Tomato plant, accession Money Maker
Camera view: vertical (180 deg); turntable rotation: 270 degrees
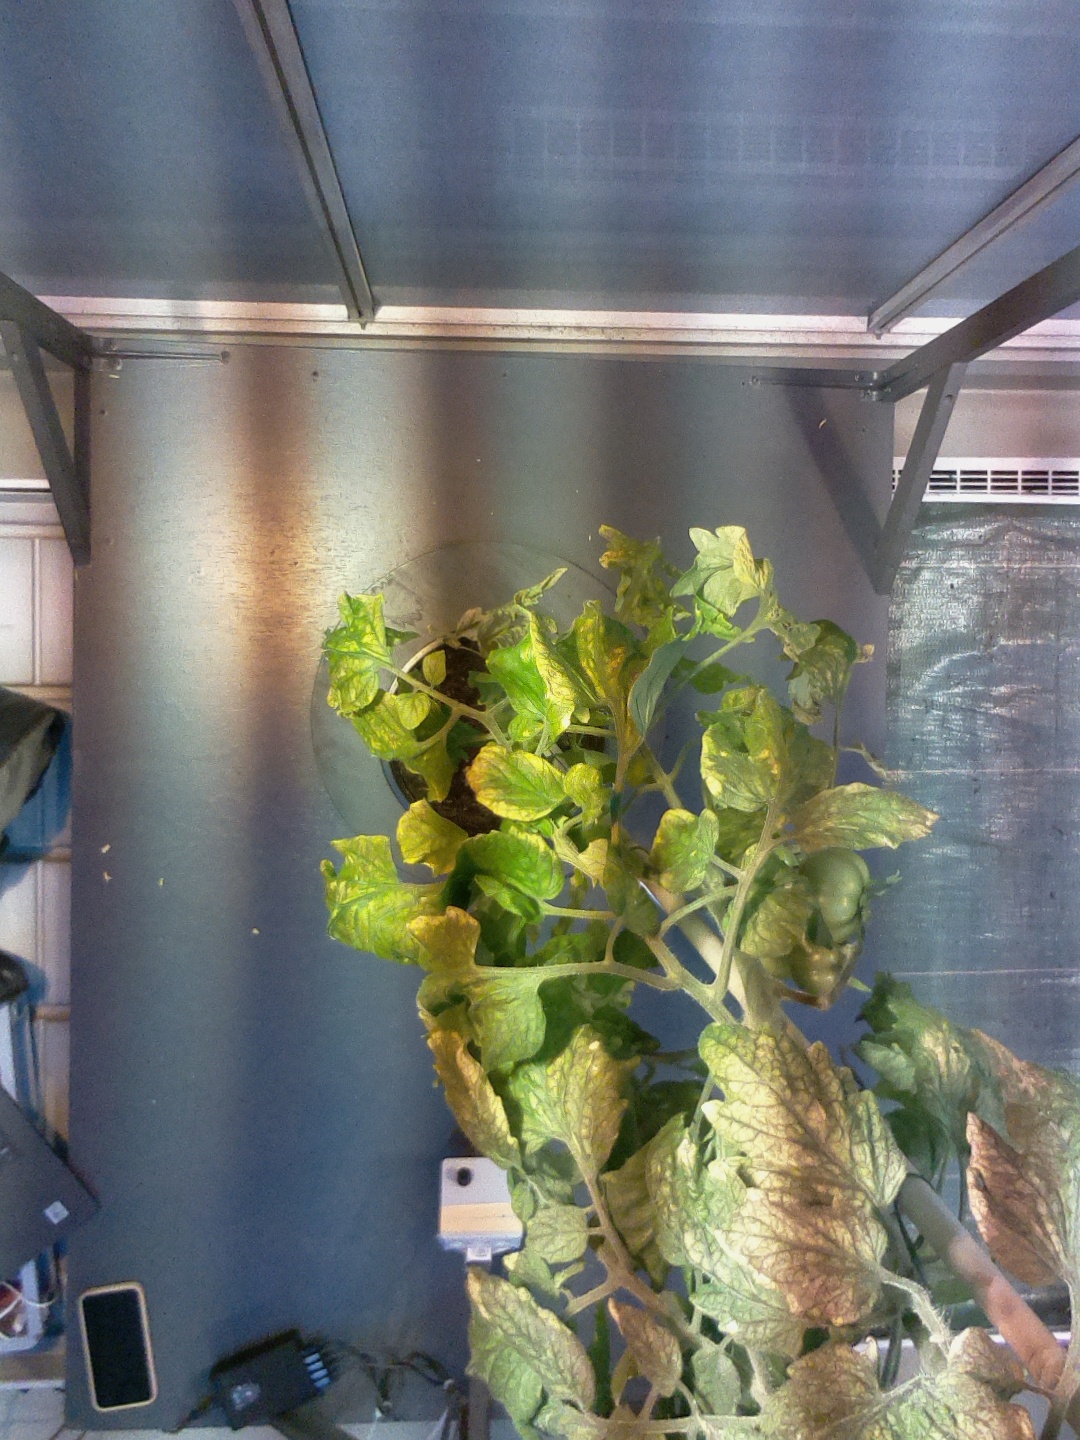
BBCH growth stage 77: 70%-80% of final fruit size